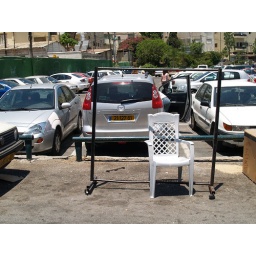
empty chair at the bezalel clothes market in Tel Aviv